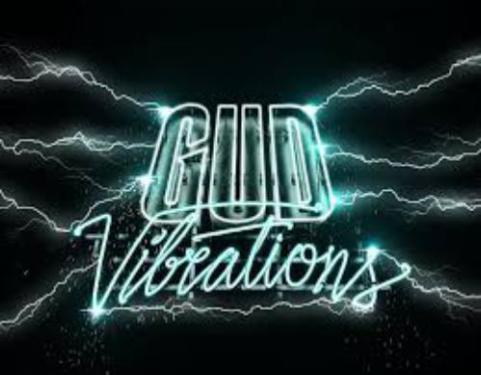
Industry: Leisure